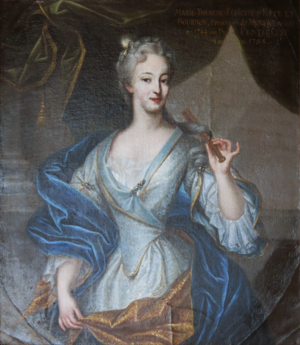
Louis-Jean-Marie de Bourbon, duc de Penthièvre, d'Aumale, de Rambouillet, de Gisors, de Châteauvillain, d'Arc-en-Barrois, d'Amboise, comte d'Eu et seigneur du duché de Carignan, amiral et grand veneur de France, est un membre de la famille royale de France, né au château de Rambouillet le 16 novembre 1725 et mort au château de Bizy à Vernon le 4 mars 1793.
Marie-Thérèse-Félicité d'Este est une princesse italienne, membre de la Maison ducale de Modène.